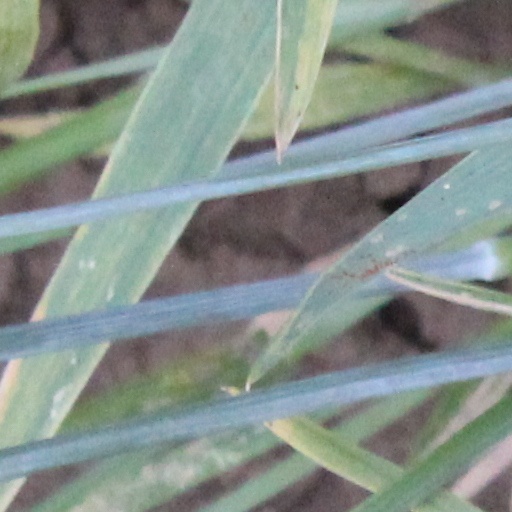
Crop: wheat